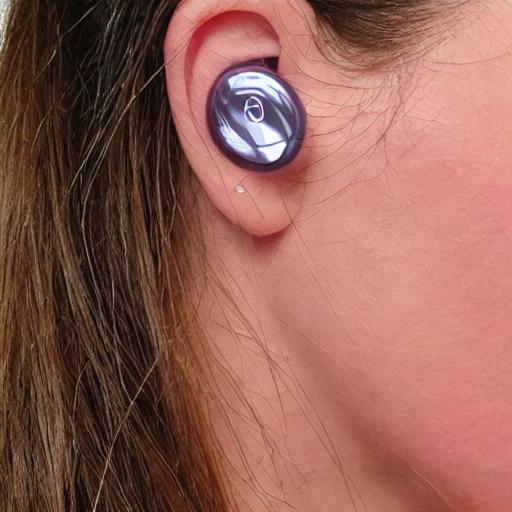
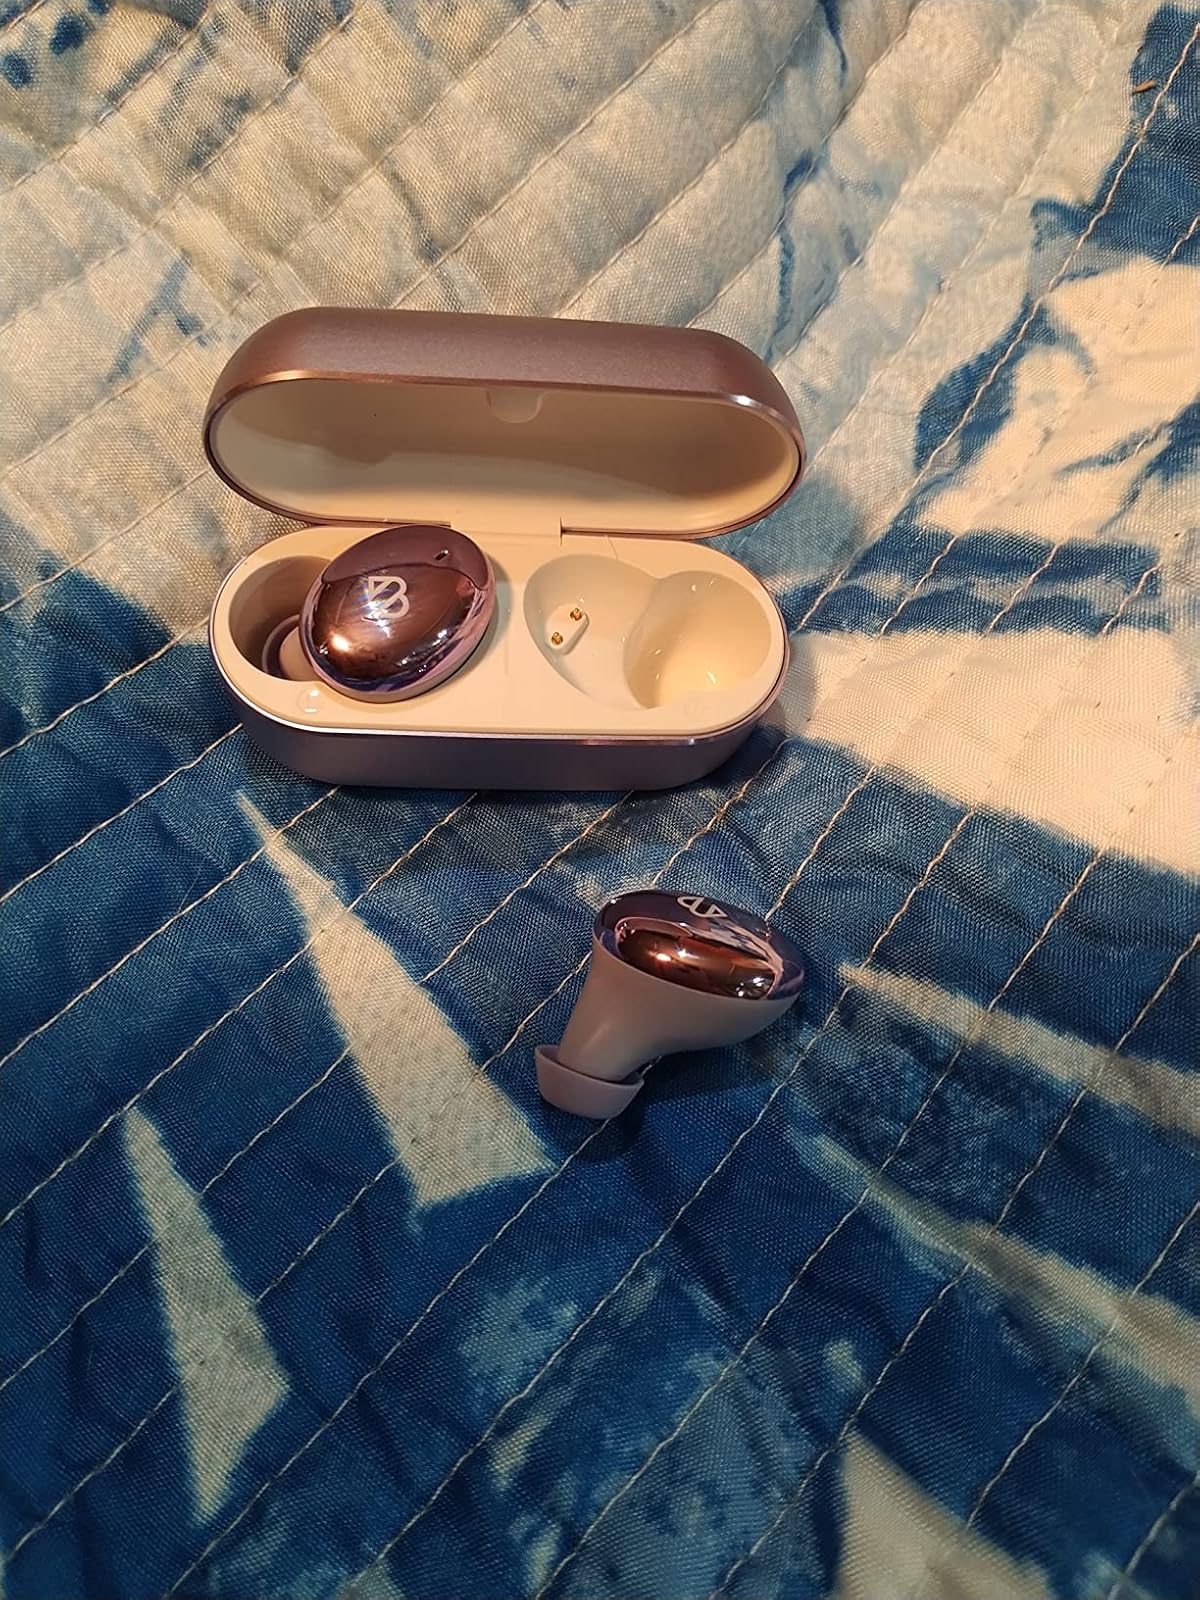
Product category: earbuds
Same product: no